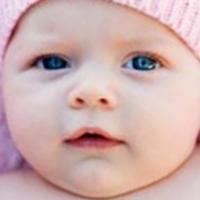
Age group: age 01-10